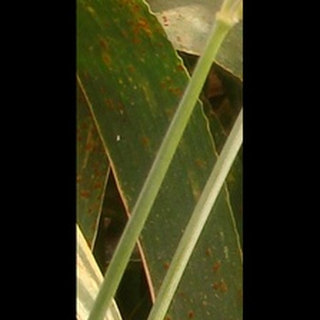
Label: wheat_brown_rust